2020–2021 U.S. troop withdrawal from Afghanistan

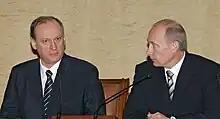
In August 2021, Putin's national security adviser Nikolai Patrushev came to the conclusion that "the United States would abandon its allies in Ukraine, just as it abandoned its allies in Afghanistan."

Former presidents George W. Bush, Barack Obama, and Donald Trump, each of whom had overseen significant developments in the war, also faced criticism after the fall of Kabul. Former Trump Secretary of Defense Christopher C. Miller criticized Biden's choice of sticking to a withdrawal date, stating in an interview with CNN anchor Chris Cuomo that while the Trump administration was leaning towards a withdrawal, no date was fixed, stating "We felt we had the ability to move the goal posts if we needed to on that one, in a way." In the UK, Foreign Secretary Dominic Raab faced calls to resign after it was revealed he had gone on holiday to Greece just prior to the fall and had refused attempts to contact him as developments occurred.